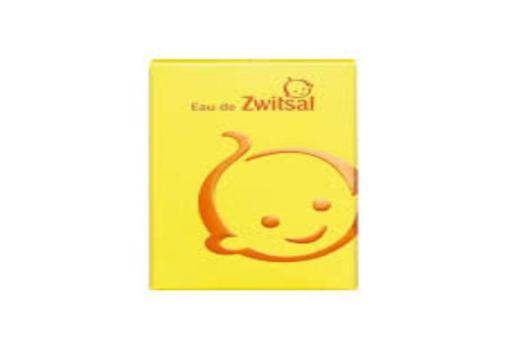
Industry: Necessities